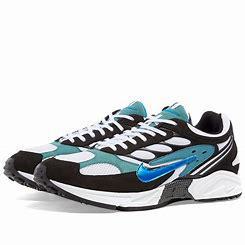
Brand: Nike
Model: Air Ghost Racer